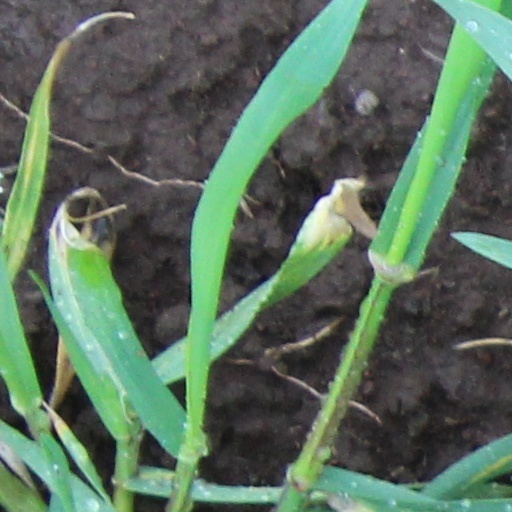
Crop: wheat